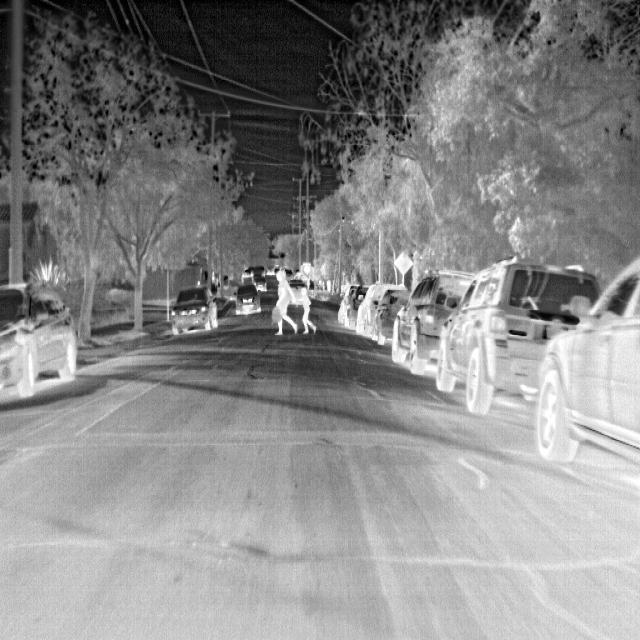
Detected objects:
label: person
label: person